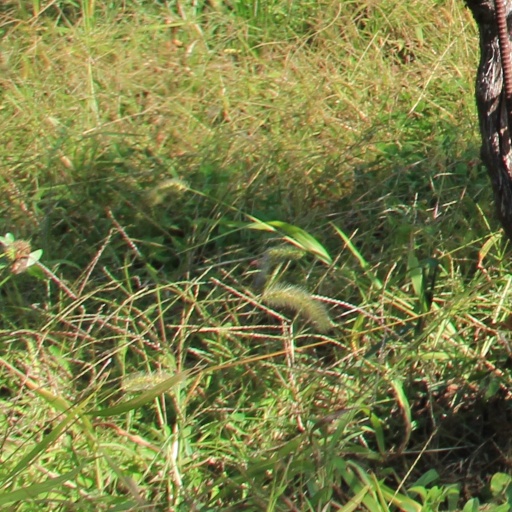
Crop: grape